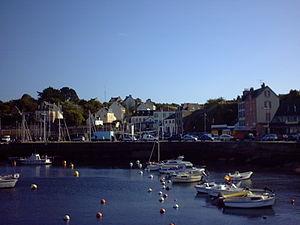
Groix [gʁwa] est une île et une commune bretonne du département du Morbihan. Elle se trouve dans le golfe de Gascogne, au large de la côte sud de la Bretagne, au nord-ouest de Belle-Île-en-Mer et en face de Ploemeur. Elle constitue une commune, et, jusqu'à 2015, constituait aussi le canton de Groix. Elle est accessible par bateau au départ de Lorient et de Port-Louis. Historiquement, elle fait partie du pays vannetais et du Kemenet-Héboé.
Saint Tudy est un des grands moines de la Bretagne du Vᵉ ou VIᵉ siècle. Saint Tudy est associé aux noms illustres de saint Corentin, évêque de Quimper, de saint Maudez et de saint Guénolé, abbé de Landévennec.